Portrait of Madame Yuki

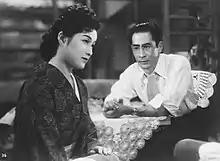
Michiyo Kogure and Sō Yamamura

, also titled A Picture of Madame Yuki, is a 1950 Japanese drama film directed by Kenji Mizoguchi.